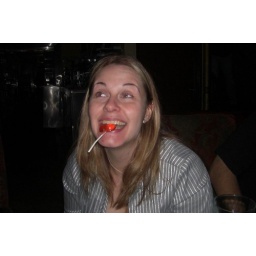
I abandoned this sucker on a coffee cup in my car after I bit the tip off.